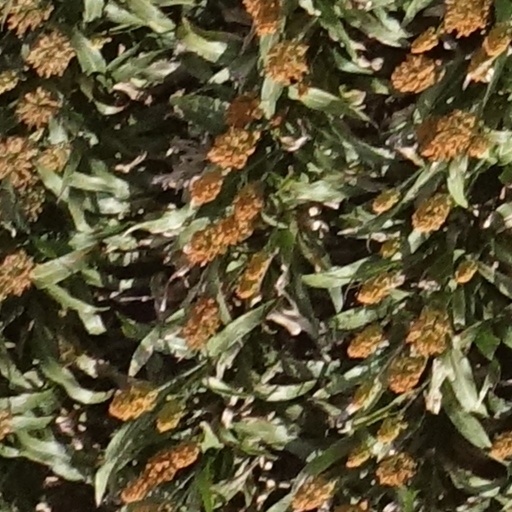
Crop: sorghum